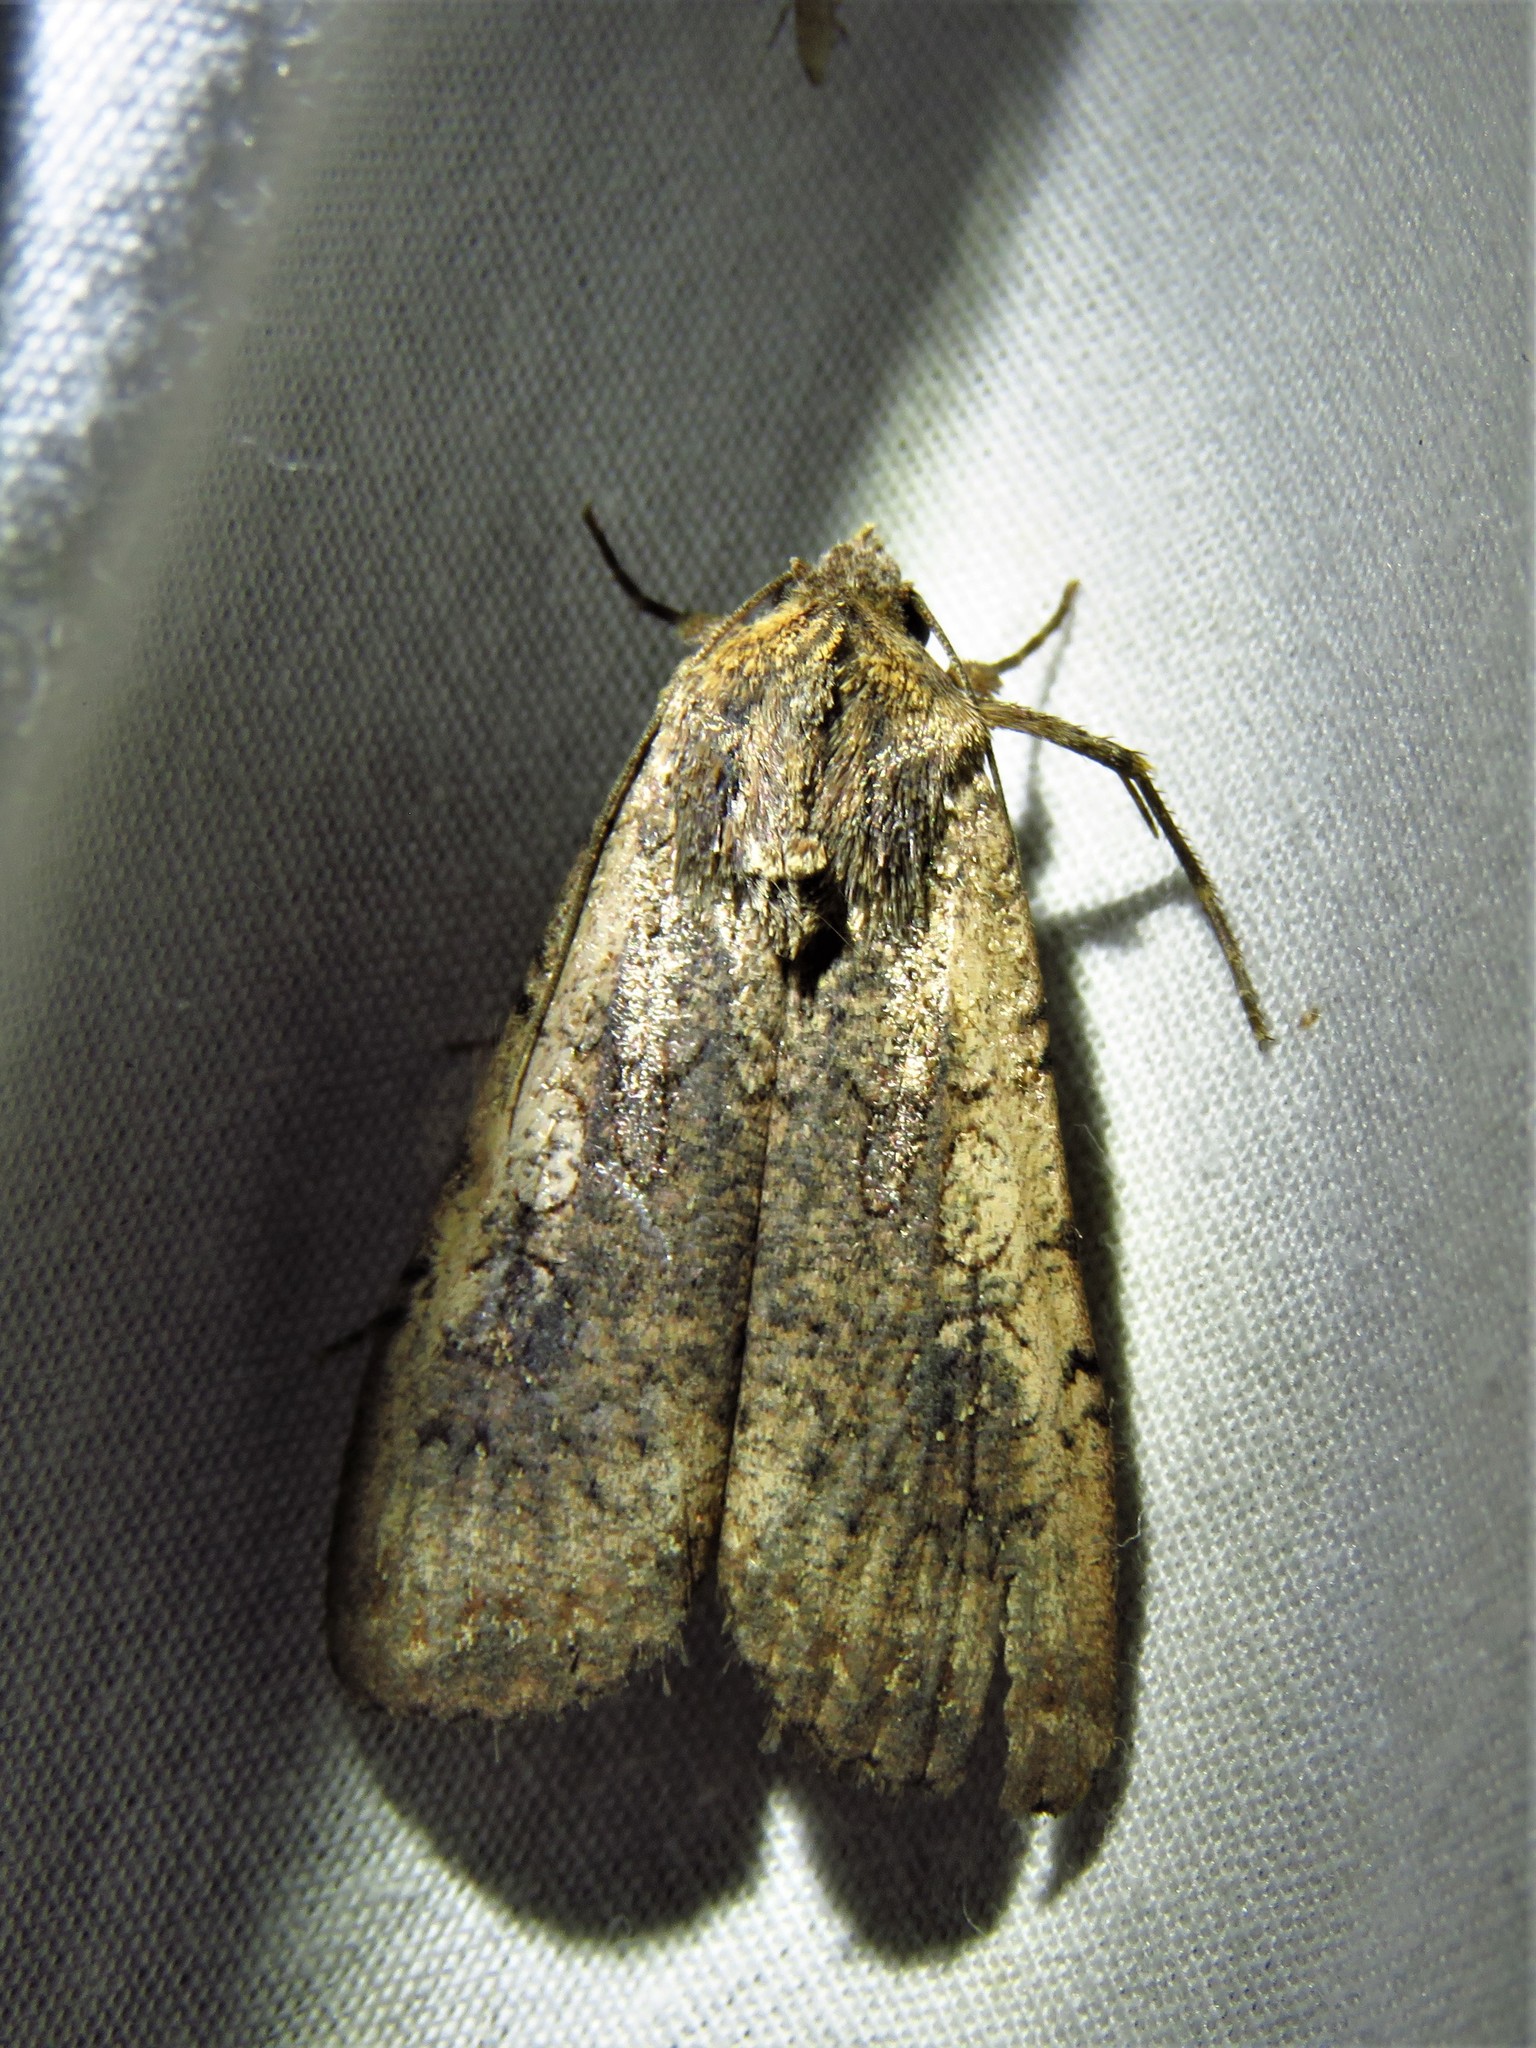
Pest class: cutworms